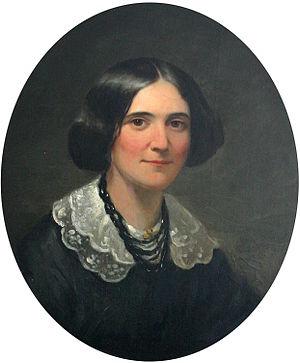
Alice Cary est une poétesse américaine.